Foxe's Book of Martyrs

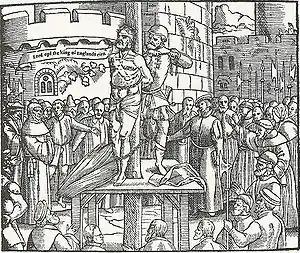
William Tyndale, just before being strangled and burned at the stake, cries out, "Lord, open the King of England's eyes", in woodcut from an early edition of "Foxe's Book of Martyrs".

John Foxe died in 1587. His text, however, continued to grow. Foxe himself set the precedent, substantially expanding "Actes and Monuments" between 1563 and 1570. The 1576 edition was cheaply done, with few changes, but for the 1583 printing Foxe added a "Discourse of the Bloody Massacre In France [St. Bartholomew's. Day, 1572]" and other short pieces. The 1596 fifth edition was essentially a reprint of the 1583 edition. The next editor, however, followed Foxe's example and in 1610 brought the work "up to the time of King James" and included a retelling of the French massacre. The 1632 edition added a topical outline and chronology, along with a "continuation of the foreign martyrs; additions of like persecutions in these later times" which included the Spanish invasion (1588), and the Gunpowder Plot (1605). The editor for the 1641 edition brought it to "the time of Charles, now King", and added a new copperplate portrait of John Foxe to accompany Simeon Foxe's "Life" of his father. The most "sumptuous" edition of 1684 anticipated James with gilt-edged, heavy bond paper and copperplate etchings that replaced worn-out woodcut illustrations.